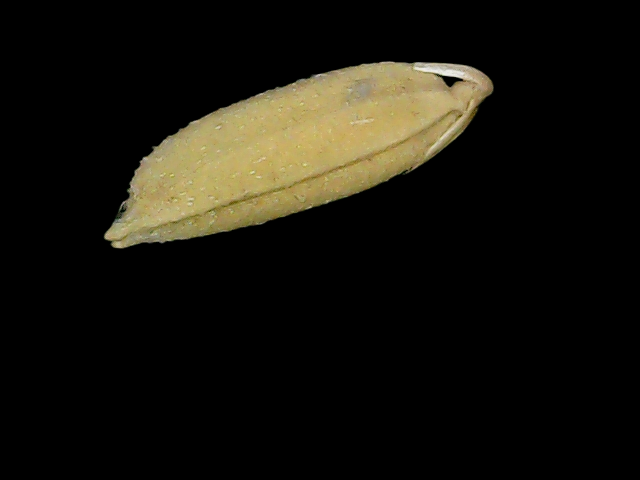
Rice variety: Bd85